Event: Ecuador Earthquake
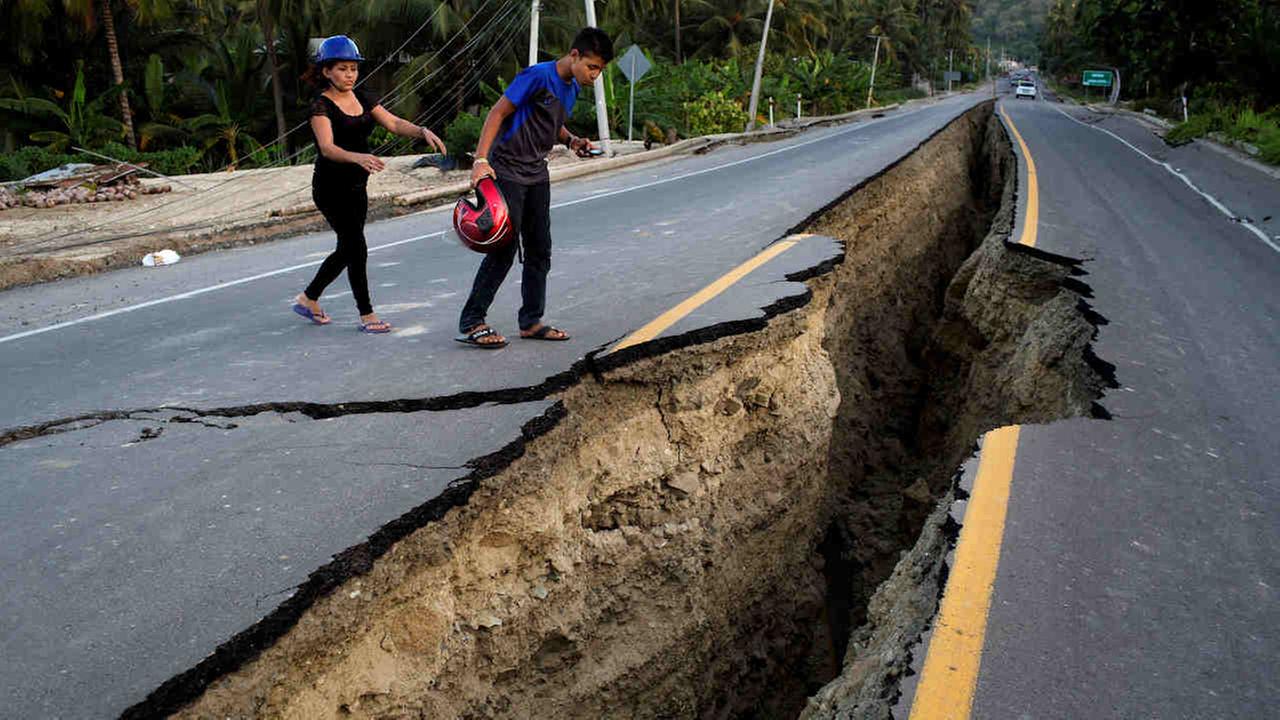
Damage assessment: damage